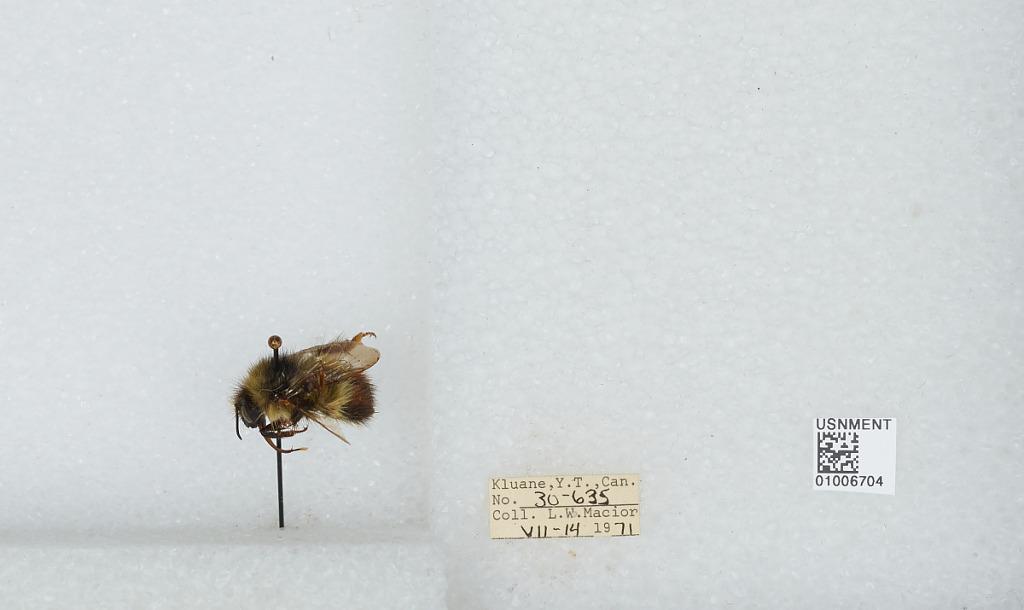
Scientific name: Bombus (Pyrobombus) flavifrons Cresson
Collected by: L. Macior
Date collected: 1971-7-14
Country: Canada
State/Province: Yukon Territory
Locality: Kluane
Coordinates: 60.75, -139.5